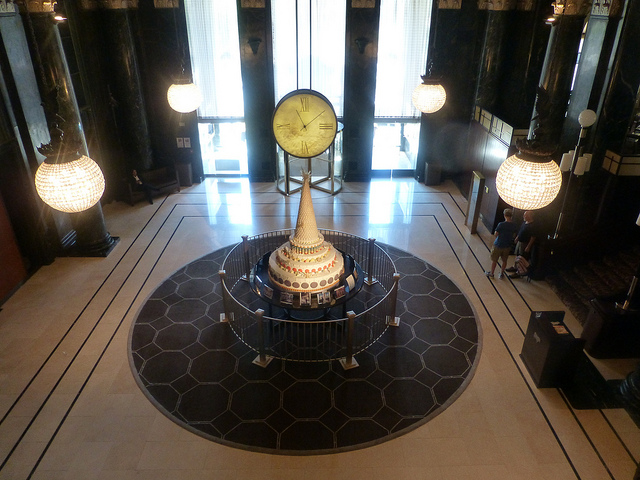
user: Given an image and a question. Answer the question in a short answer. Question: Where is this lobby located? Short Answer:
assistant: hotel